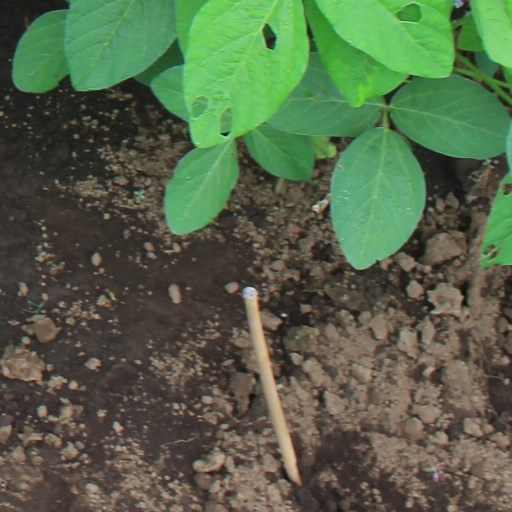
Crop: soybean